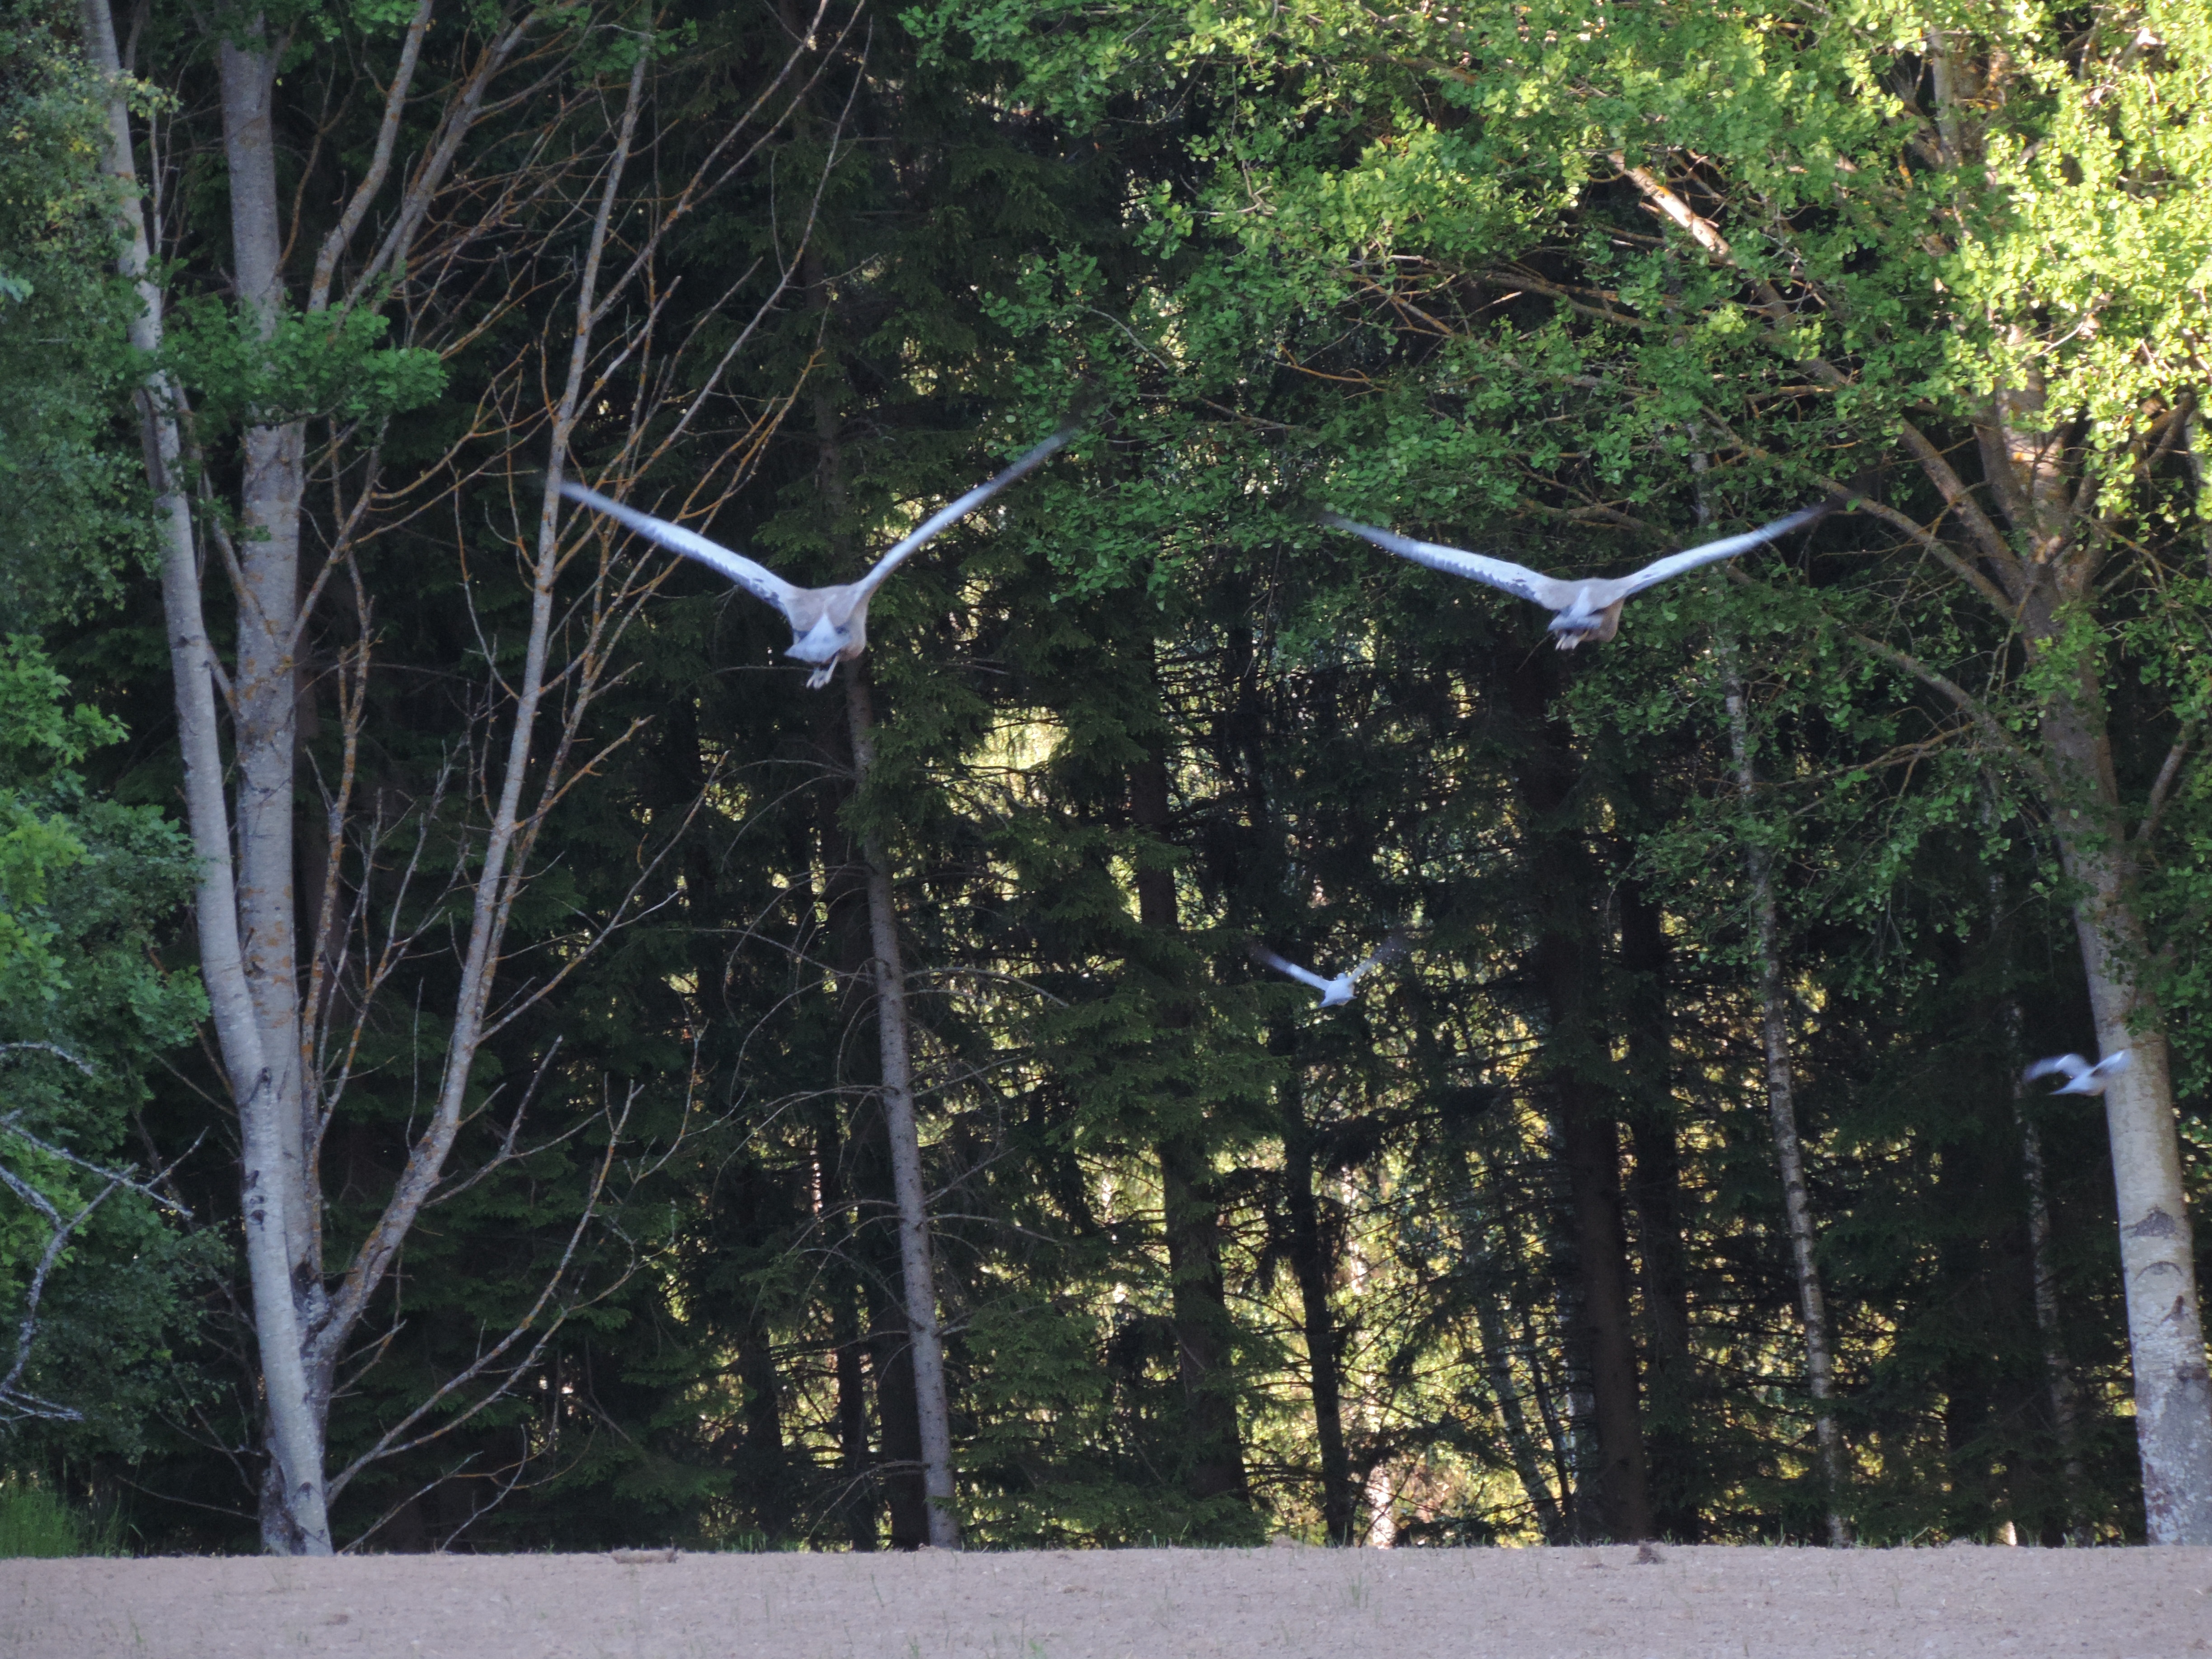
tree, nature, garden, pigeons, sweden, cranes, woody plant